52nd Anniversary of Lucha Libre in Estado de México

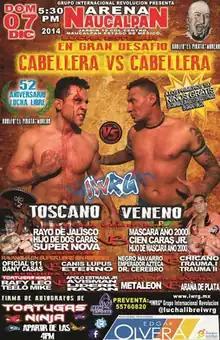
Official poster of the event

The 52nd Anniversary of Lucha Libre in Estado de México was celebrated by a major professional wrestling show produced and scripted by the Mexican "lucha libre" promotion International Wrestling Revolution Group (IWRG; sometimes referred to as "Grupo Internacional Revolución" in Mexico) and took place on December 7, 2014 in Arena Naucalpan, Naucalpan, State of Mexico ("Estado de México"). The event commemorated the sport of "lucha libre" becoming allowed in the State of Mexico, with the first "lucha libre" show held in the state taking place in December 1962. Over the years IWRG has on occasion celebrated the anniversary, although not consistently holding an anniversary show every year.